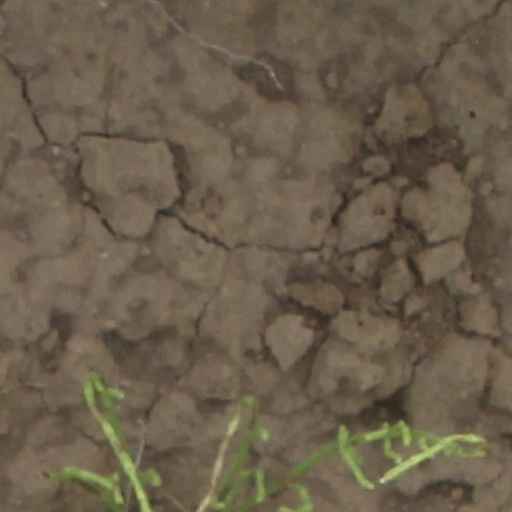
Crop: wheat